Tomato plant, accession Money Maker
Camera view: bottom (45 deg); turntable rotation: 210 degrees
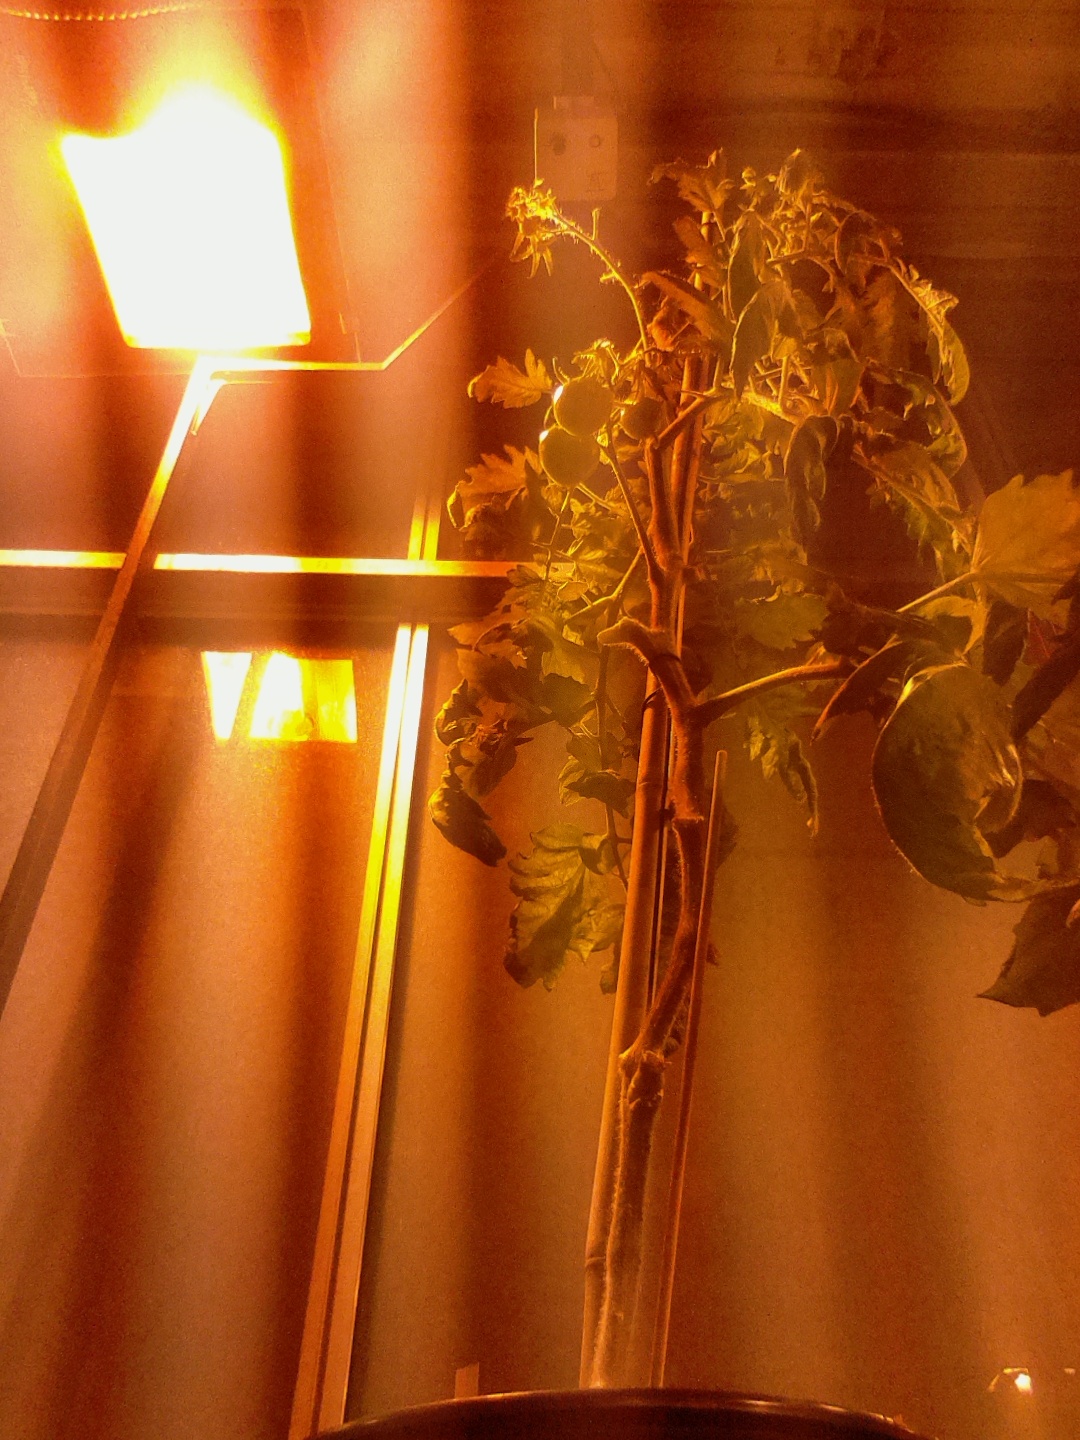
BBCH growth stage 75: 50%-60% of final fruit size